Bou Inania Madrasa

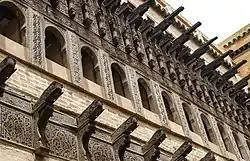

Opposite the main doorway of the madrasa is the entrance to the "dar al-wuḍūʾ" ("house of ablutions") for washing limbs and face before prayers. Like the rest of the madrasa, it was built by Sultan Abu Inan and served both the madrasa and the wider public. It is supplied with plenty of water which is used to wash away waste from the latrines included inside it. Some remnants of Marinid-era decoration in stucco and cedar wood have survived on its upper walls inside.